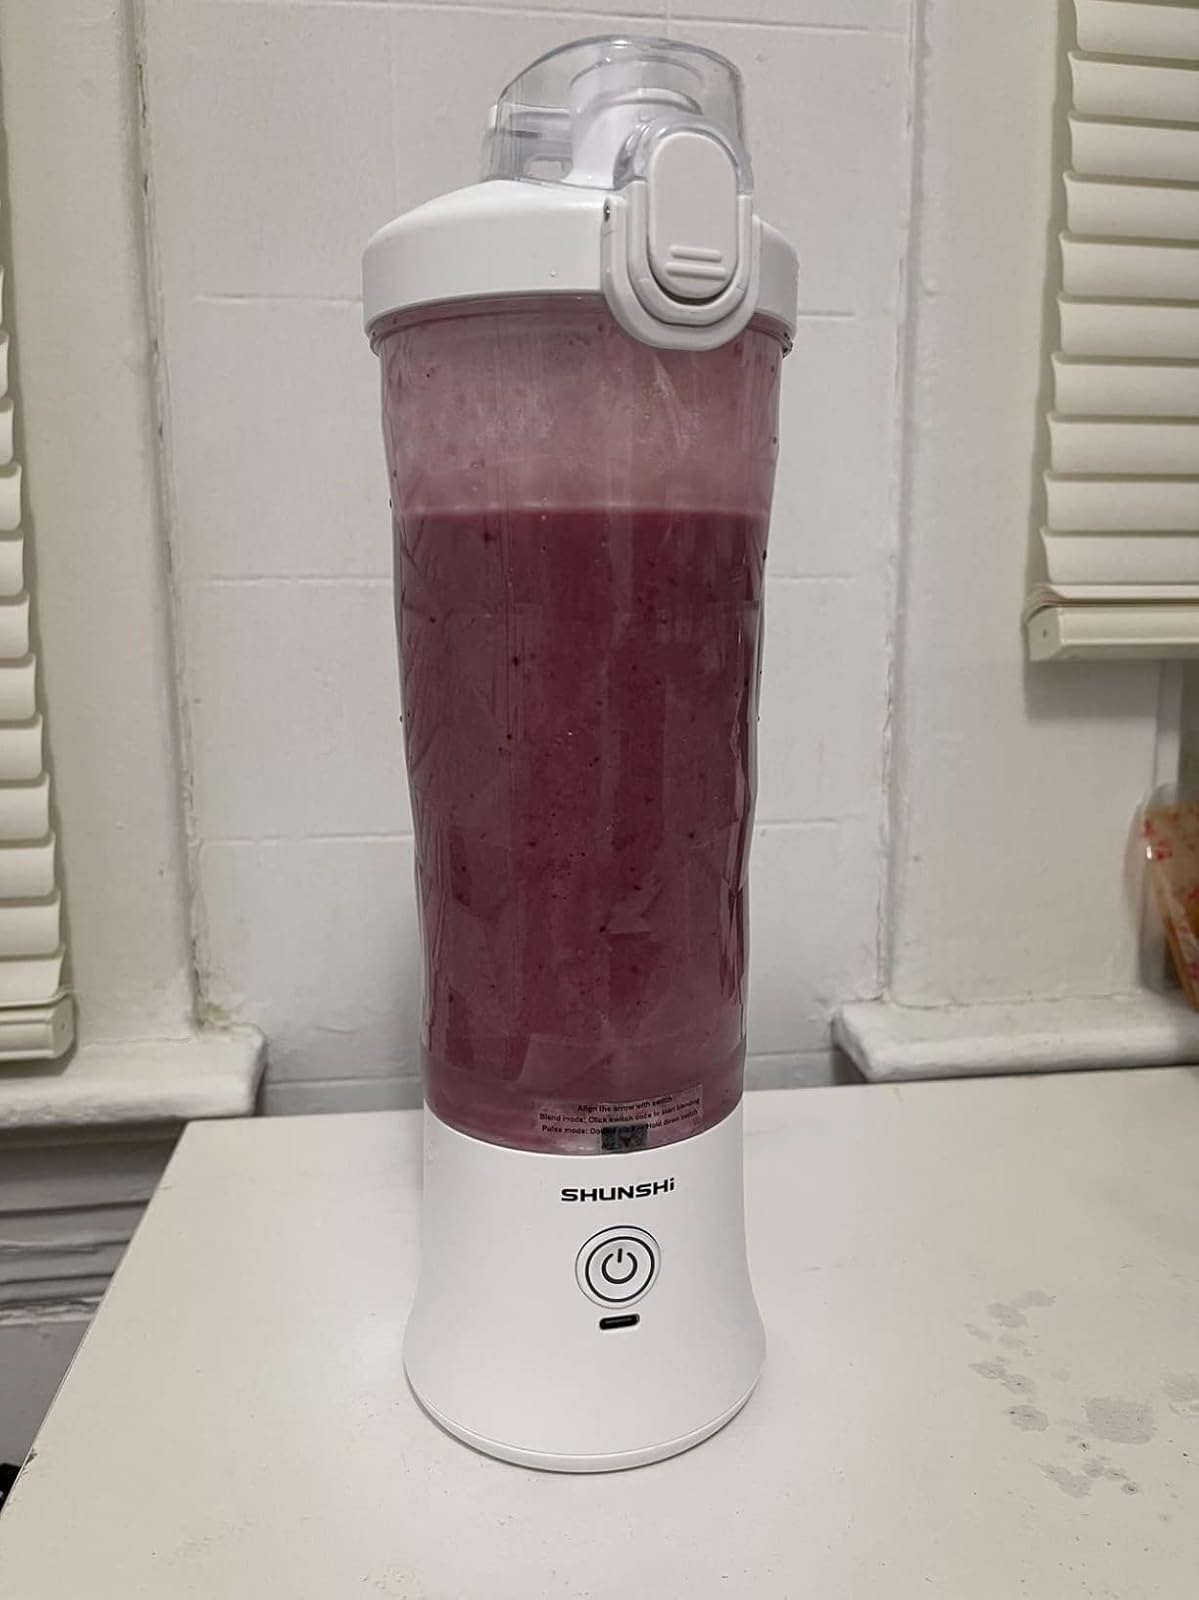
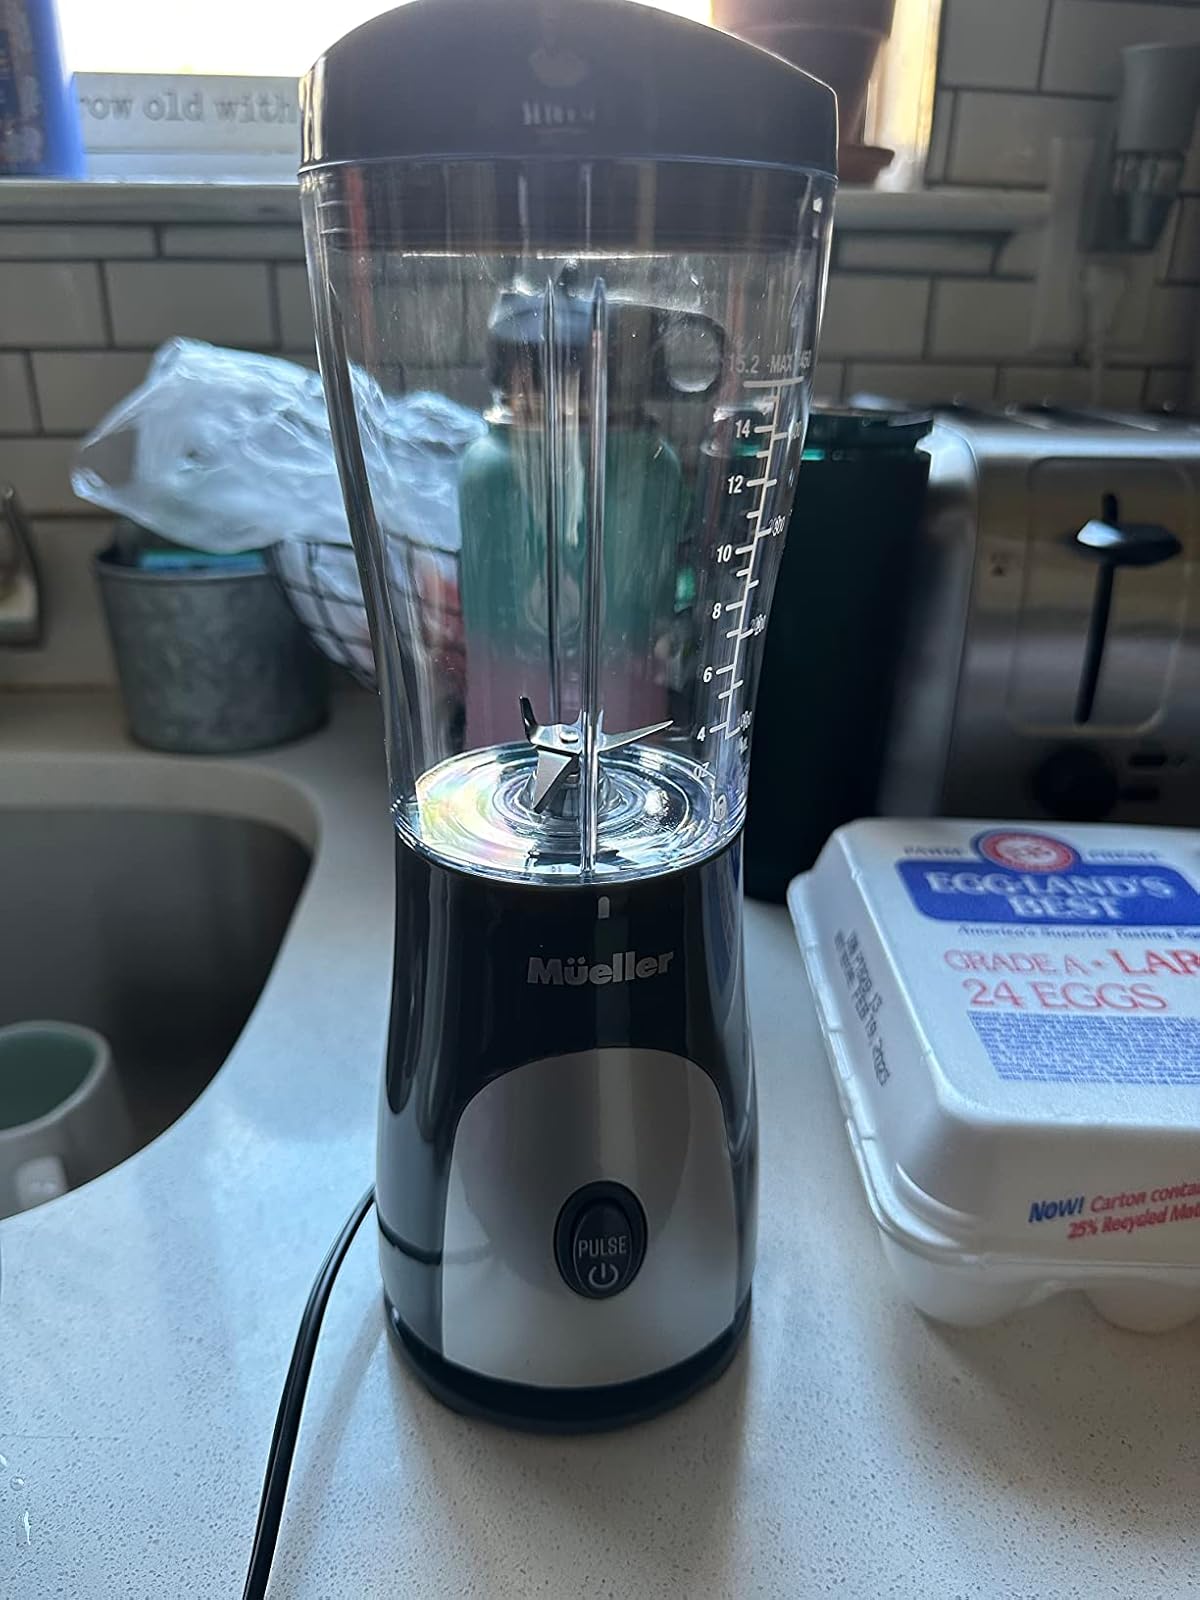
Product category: items_blender
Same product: no